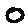
Label: 0